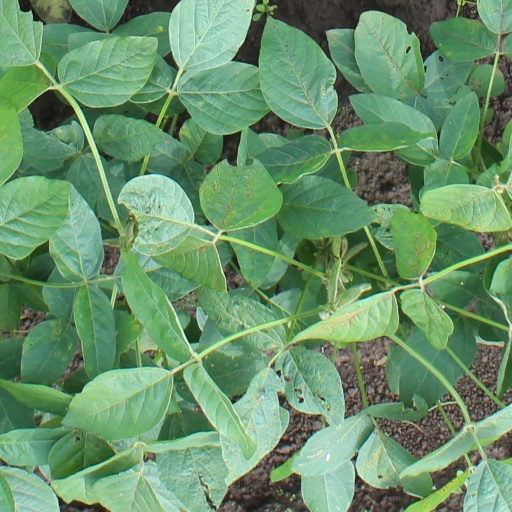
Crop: soybean